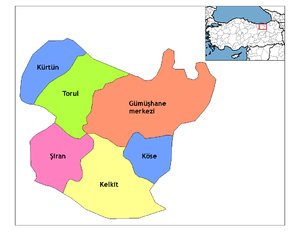
Kelkit
Kelkitdistriktet i Tyrkiet
Kelkit er en by og et distrikt i provinsen Gümüşhane i Sortehavsregionen i Tyrkiet. Ifølge tællingen i 2010 er befolkningstallet i distriktet 39.547, hvoraf de 13.784 bor i byen Kelkit. Distriktet er 1.438 km² stort, og byen ligger i 1.377 m højde.